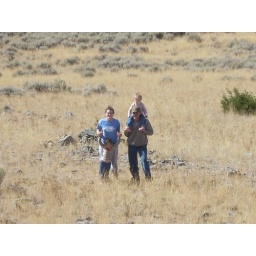
Dad and the girls in a field